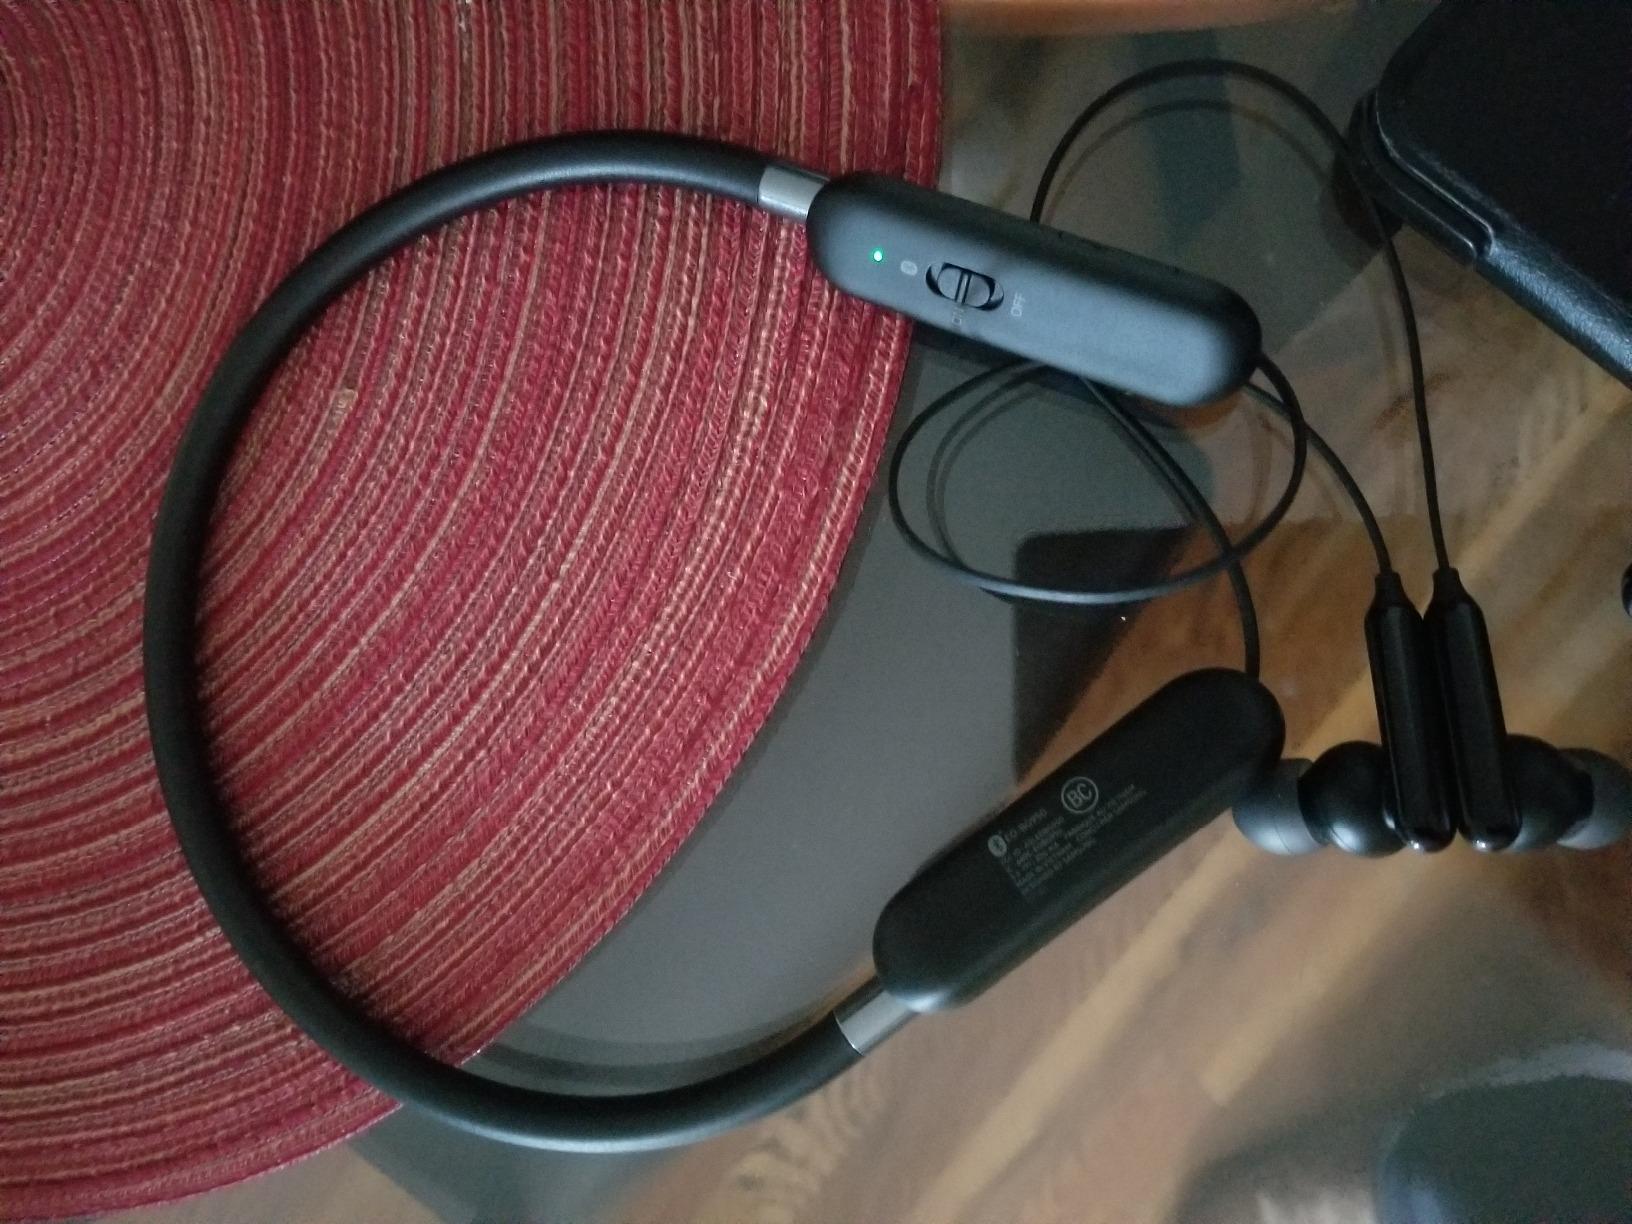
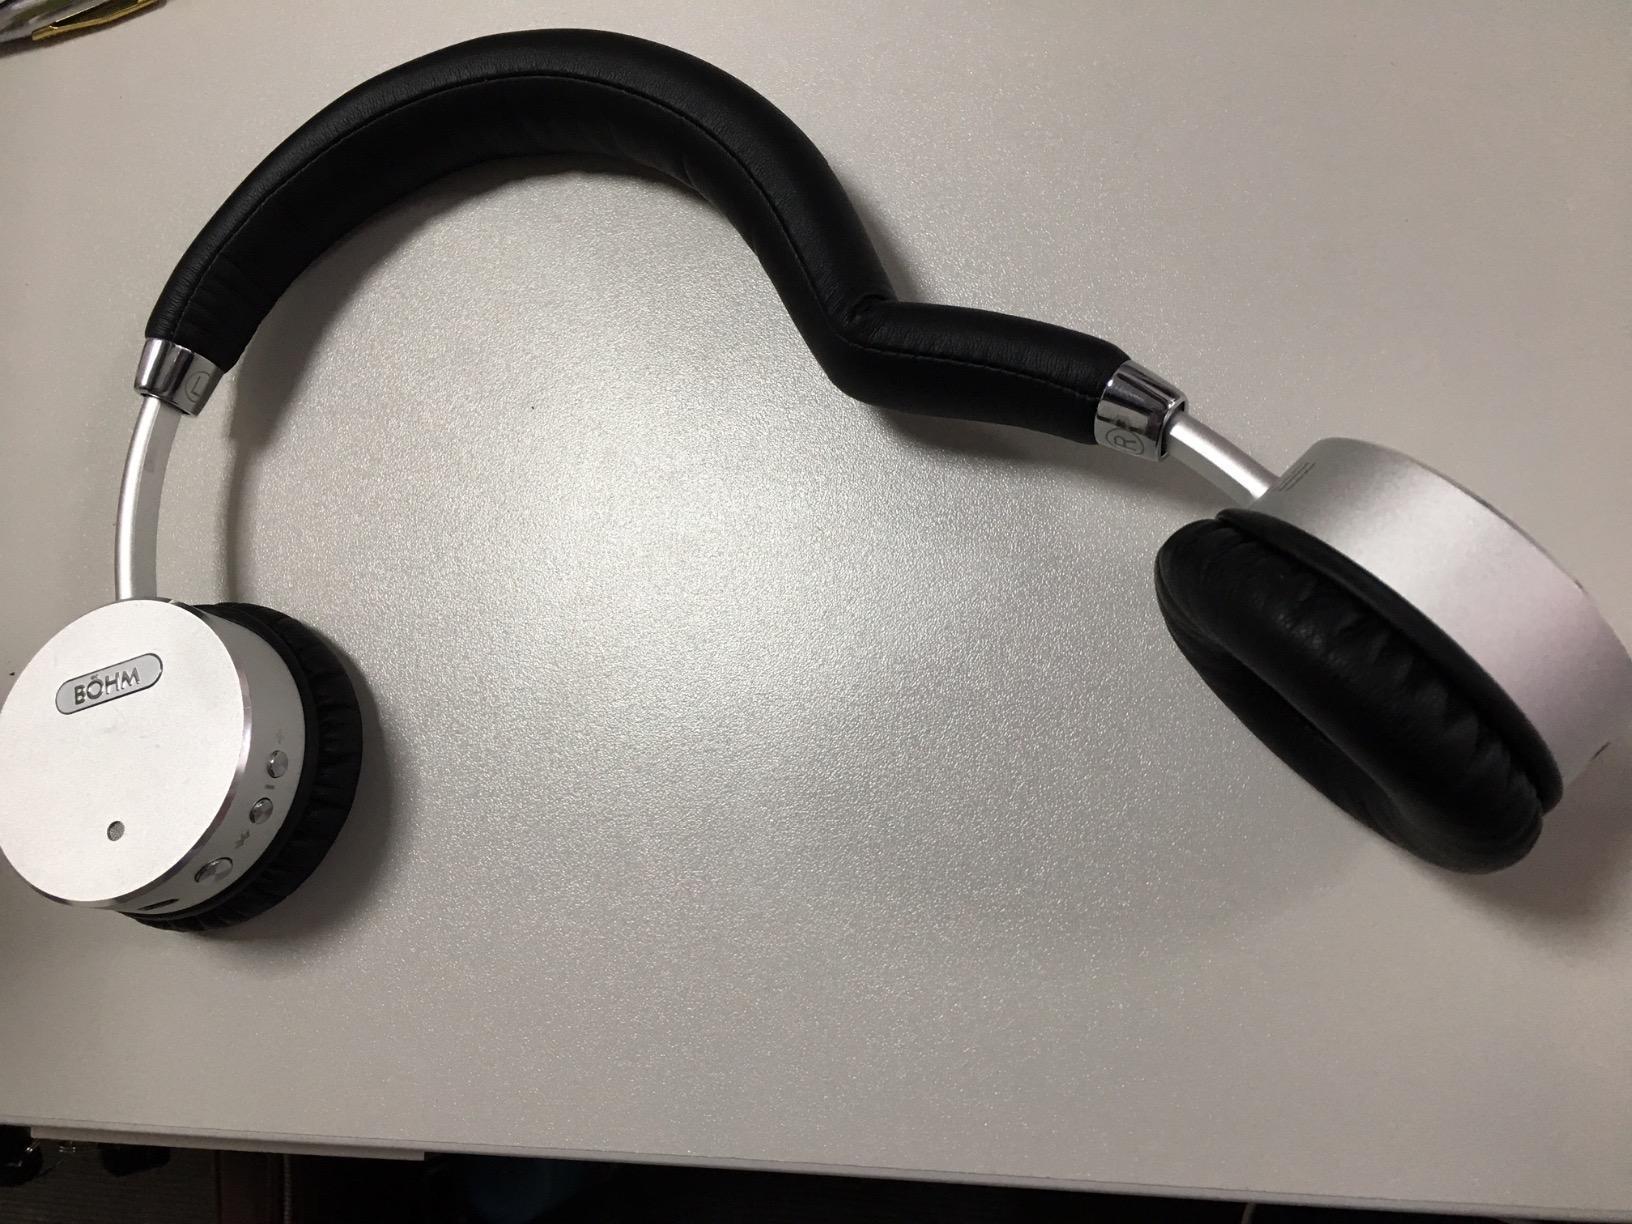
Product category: headphones
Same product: no